Speedcore

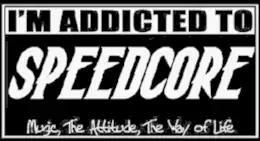
Common speedcore logo

Aside from the very fast tempo, speedcore can often be distinguished from other forms of hardcore by an aggressive and overridden electronic percussion track that is often punctuated with a hyperactive snare or tom-tom fills. Most producers will overdrive their kicks so far that they become square waves. Speedcore DJs often use violent, vulgar, and offensive themes in their music to push the boundaries of the genre.